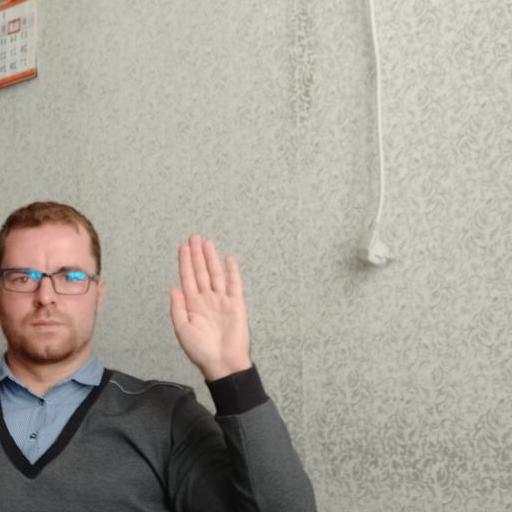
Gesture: stop